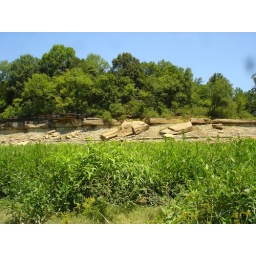
I am standing on the lake bottom normally this would be about 30+/- feet under water